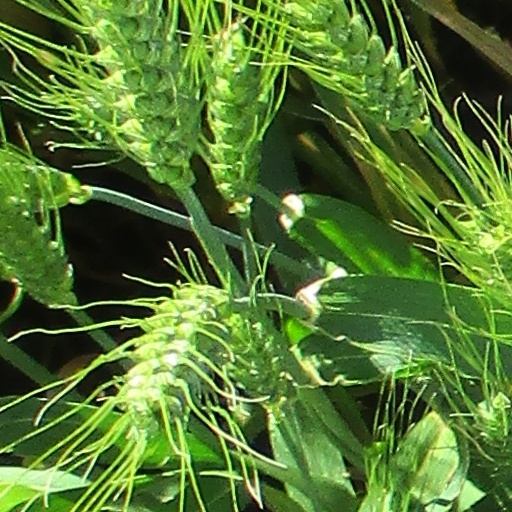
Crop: wheat